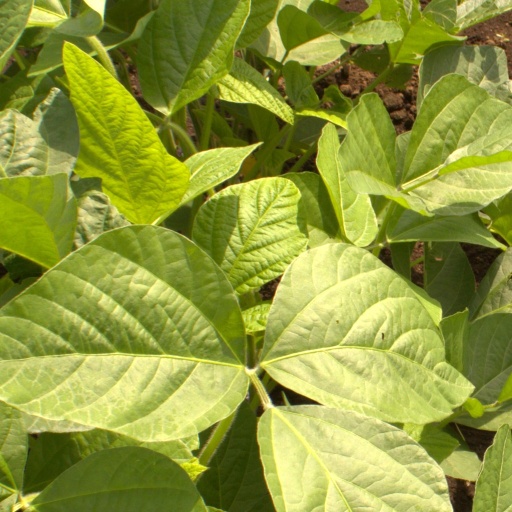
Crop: soybean